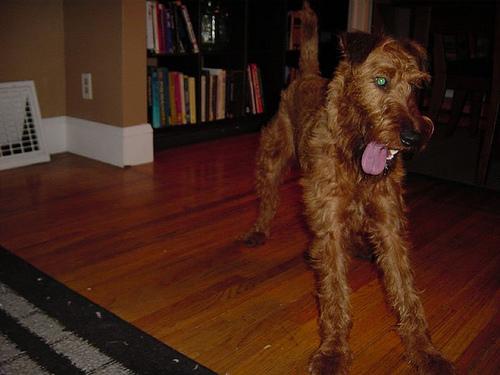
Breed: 207-n000036-Irish_terrier